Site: brandenburg
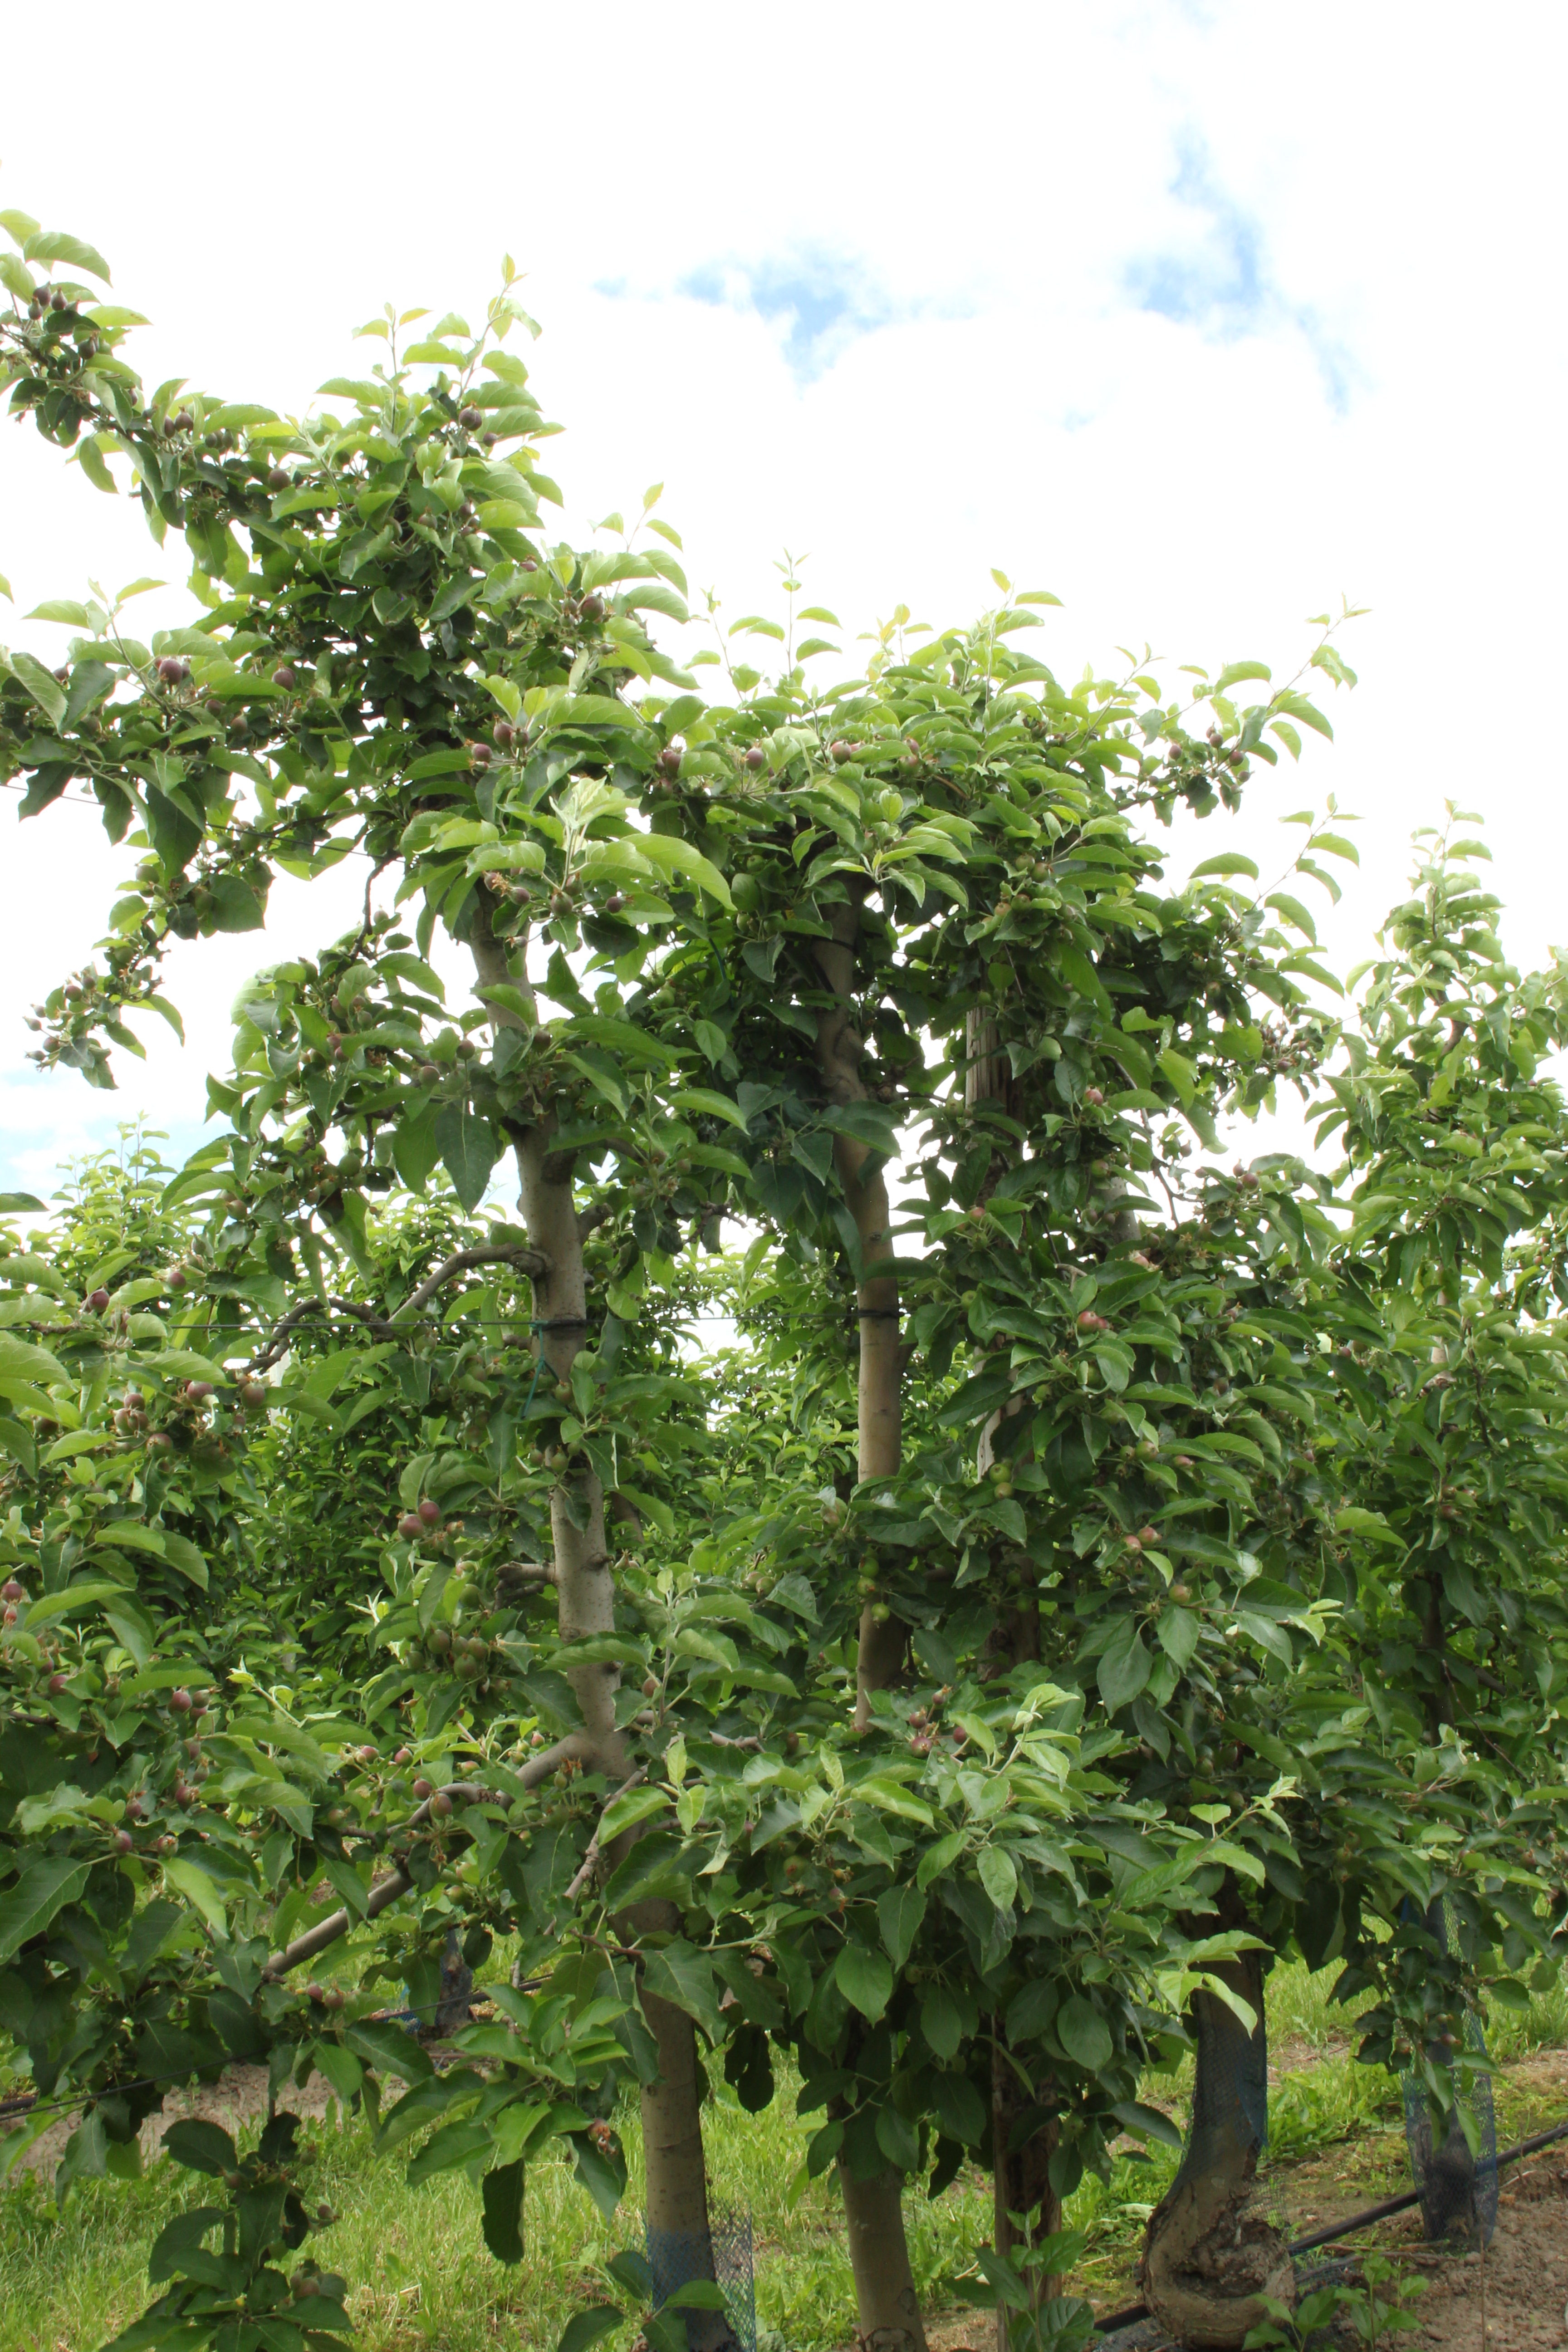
Growth stage (BBCH 72): Development of fruit